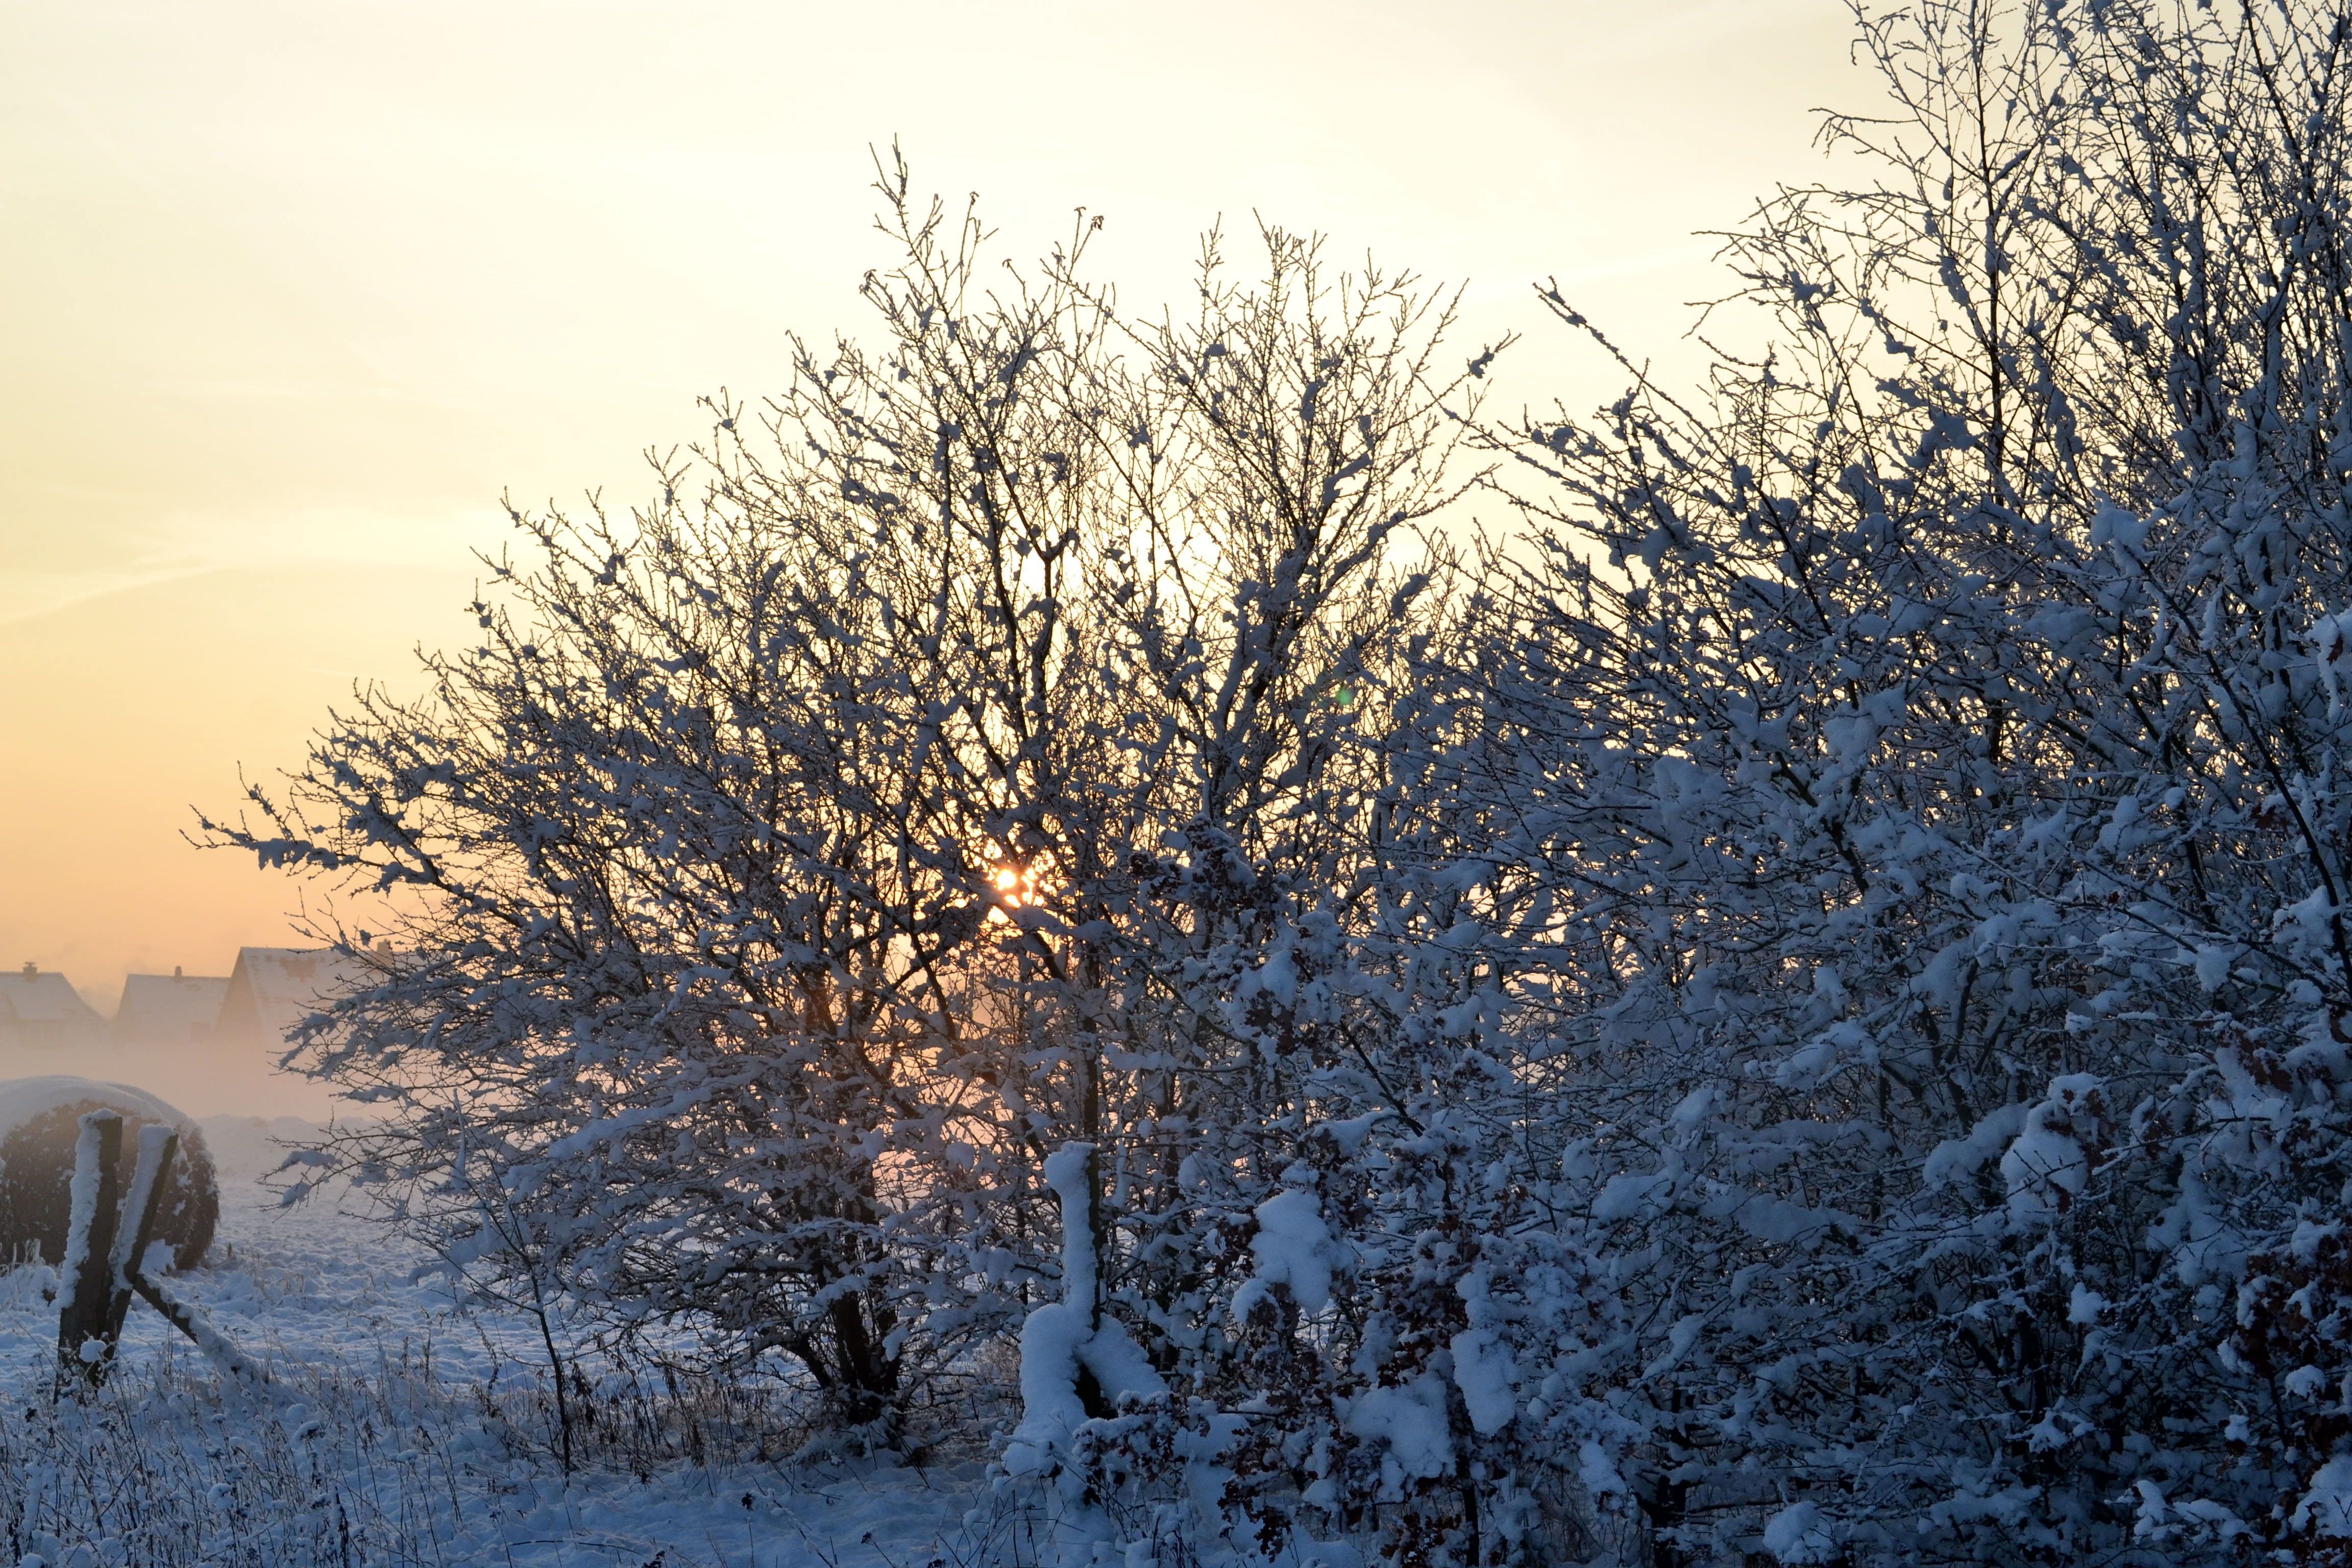
landscape, tree, nature, branch, snow, cold, winter, plant, sunrise, sunset, sunlight, morning, leaf, frost, dawn, ice, evening, autumn, weather, season, wintry, freezing, winter cold, schneeflaeche, atmospheric phenomenon, woody plant